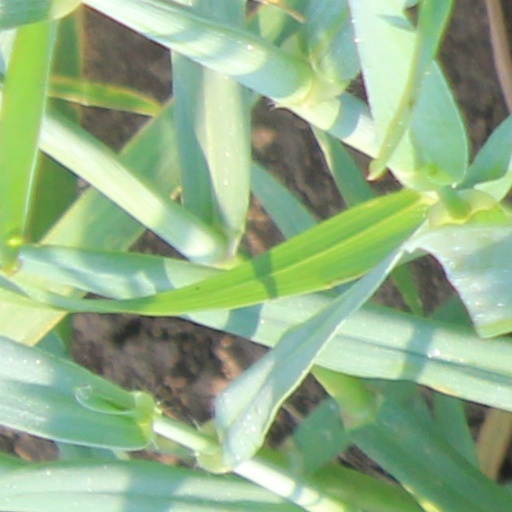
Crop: wheat